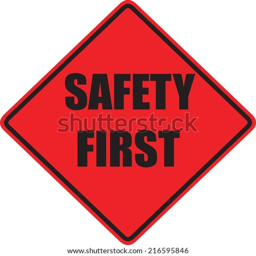
safety first sign with black text over a red background